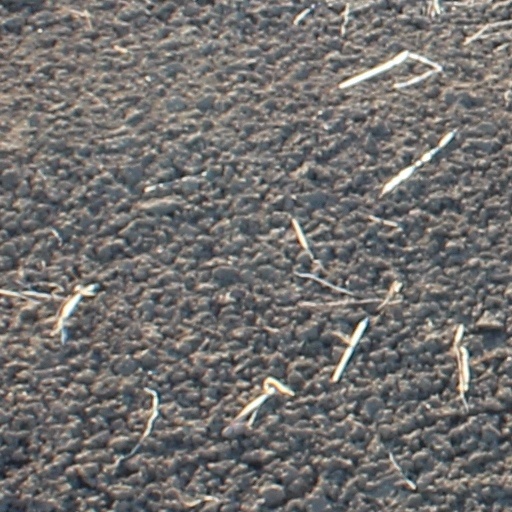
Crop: wheat